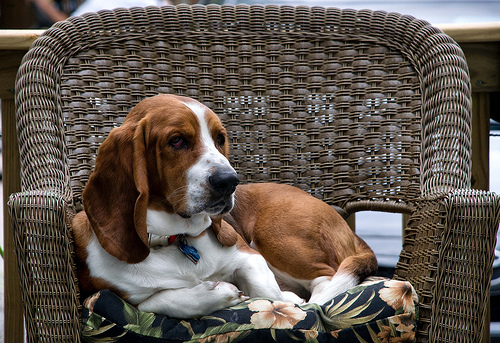
Breed: basset_hound